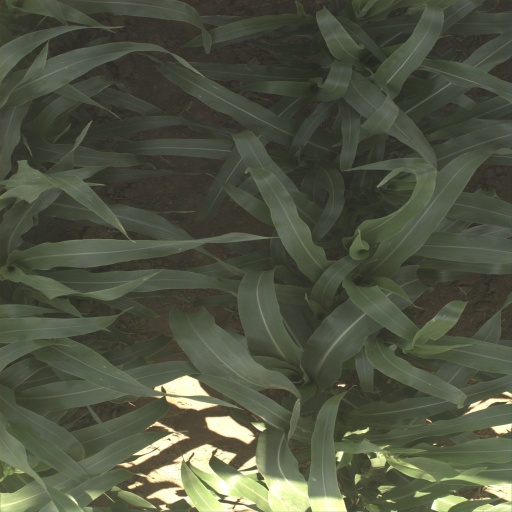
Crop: sorghum